Sam Petrucci

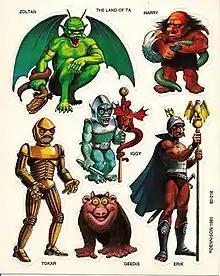
"The Land of Ta" sticker sheet including Geedis

Petrucci did regular artwork for stickers produced by the Dennison Manufacturing Company. This included sticker sheets for spaceships, cartoon baby animals, holiday stickers.